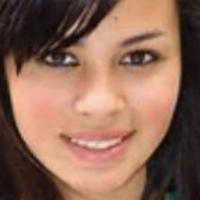
Age group: age 11-20